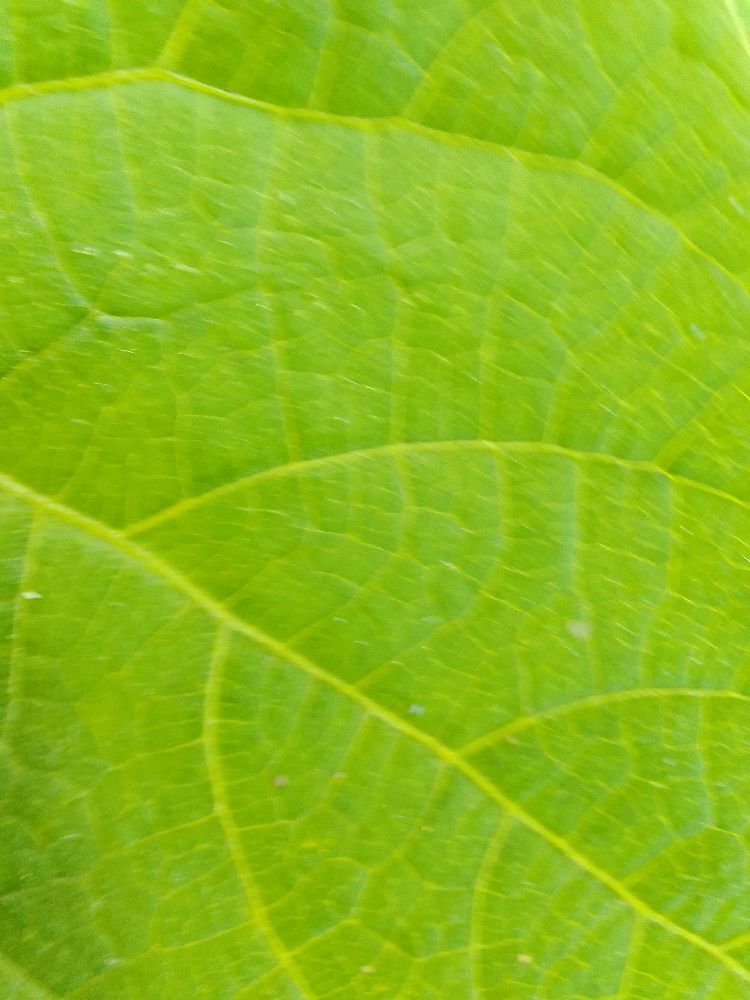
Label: healthy